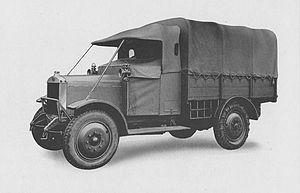
Guy Motors fut un fabricant anglais de véhicules à moteur qui produisit des voitures, des camions, des autobus et des trolleybus. La société fut fondée par Sydney S. Guy, qui naquit dans Kings Heath, Birmingham. Guy Motors fut exploité dans ses usines de Fallings Park, de 1914 à 1982, et joua un rôle important dans le développement de l'industrie automobile britannique. Son siège était à Wolverhampton dans les Midlands de l'Ouest.